Dionysus

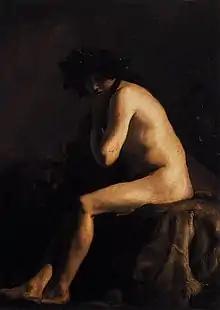
Bacchus by Paulus Bor

In the Orphic tradition, the "first Dionysus" was the son of Zeus and Persephone, and was dismembered by the Titans before being reborn. Dionysus was the patron god of the Orphics, who they connected to death and immortality, and he symbolized the one who guides the process of reincarnation.